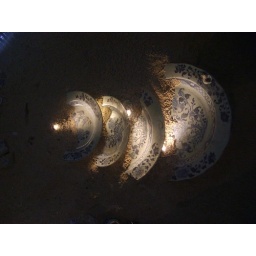
plates in sand